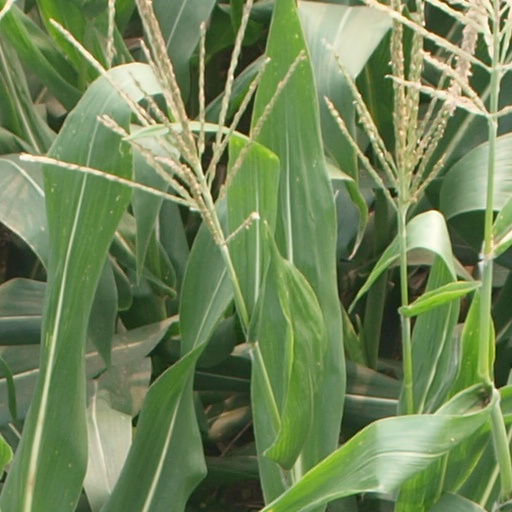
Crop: maize; corn